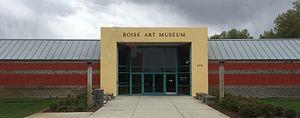
Le Boise Art Museum est un musée situé à Boise, dans l'Idaho, et fait partie d'une série de musées publics et d'attractions culturelles du parc Julia Davis. C'est le foyer permanent d'une collection grandissante de réalisme contemporain, de céramiques modernes et contemporaines, ainsi que de la plus grande collection publique d'œuvres de l'artiste de l'art brut et bookmaker de l'Idaho, James Charles Castle. Le musée présente également d'importantes expositions temporaires et installations tout au long de l'année.